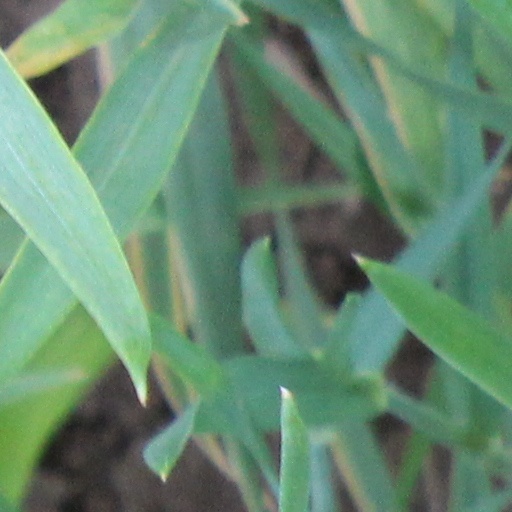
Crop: wheat